H. P. Lovecraft's Dreams in the Witch-House

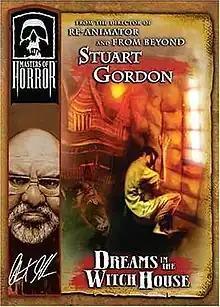

"H. P. Lovecraft's Dreams in the Witch-House" is the second episode of the first season of "Masters of Horror", directed by Stuart Gordon. It is adapted from the short story "The Dreams in the Witch House" by American horror author H. P. Lovecraft. It originally aired in North America on November 4, 2005. Ezra Godden had previously starred in another Stuart Gordon-directed Lovecraft adaptation, "Dagon", based on Lovecraft's novella "The Shadow over Innsmouth".